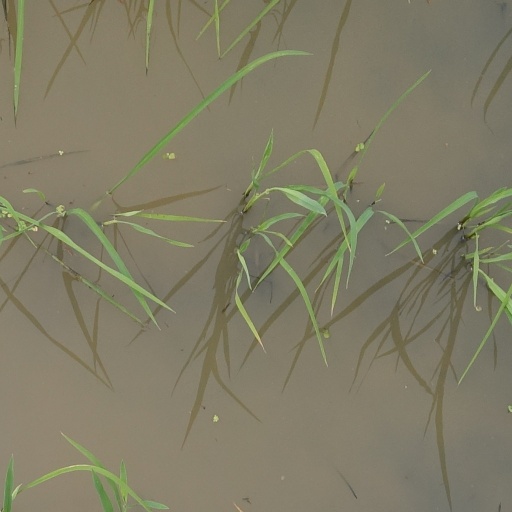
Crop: rice